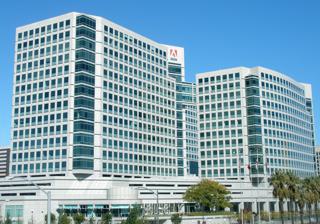
Building: Adobe World Headquarters
Country: United States of America
Year built: 1996
Office skyscraper complex, California Adobe World Headquarters Alternative names Adobe Systems Headquarters complex Adobe Systems I, II & III General information Status Completed Type Commercial offices Architectural style Modernism Location 151 South Almaden Boulevard San Jose, California Coordinates 37°19′52″N 121°53′38″W / 37.331°N 121.894°W / 37.331; -121.894 Opening West: 1996 East: 1998 Almaden: 2003 Founders: 2023 Owner Adobe Systems Height Roof West Tower: 78.9 m (259 ft) East Tower: 71.9 m (236 ft) Almaden Tower: 72 m (236 ft) Technical details Floor count West Tower: 18 East Tower: 16 Almaden Tower: 18 Floor area 980,953 sq ft (91,133.5 m 2 ) Design and construction Architect(s) Hellmuth, Obata & Kassabaum Structural engineer Nishkian Menninger Main contractor Devcon Construction References The Adobe World Headquarters is the corporate headquarters of Adobe Systems , located in San Jose, California . Towers The complex consists of four towers: West, East, Almaden, and Founders Tower. The 18-story, 78.9 m (259 ft) West Tower, first built in 1996, was the sixth tallest in the city of San Jose, and has 391,000 sq ft (36,300 m 2 ) of office space. The 16-story, 71.9 m (236 ft) East Tower has 325,000 sq ft (30,200 m 2 ) of office space, and was constructed next to the West Tower in 1998. In 2003, 17-story 72 m (236 ft) Almaden Tower was completed adding 273,000 sq ft (25,400 m 2 ). In 2023, The 18-story Founders Tower was completed, adding 1,250,000 sq ft (116,000 m 2 ). The buildings are situated atop of a 938,473-square-foot (87,187 m 2 ) enclosed parking garage. Both the West and East towers house Adobe's Research and Development and Sales and Marketing departments, while the Almaden Tower houses administration and staff. The Founders Tower was completed after Adobe changed the typeface on its logo in 2017, but features the pre-2017 logo for consistency with the three other towers. Design The buildings are known for their green design . The West Tower is listed as an Energy Star labeled building by the U.S. Environmental Protection Agency . In 2006, all three towers were awarded Leadership in Energy and Environmental Design (LEED) Platinum certification by the United States Green Building Council for environmental sustainability . San Jose Semaphore Adobe's Almaden Tower is also notable for having the "San Jose Semaphore," an installation consisting of four rotating lights created in 2006 by artist Ben Rubin . The lights rotate every 7.2 seconds according to a code; the pattern was deciphered in 2007 by Mark Snesrud and Bob Mayo, who discovered the final message being Thomas Pynchon 's The Crying of Lot 49 . The duo published a whitepaper chronicling their process of decoding. A new riddle was displayed in 2012; and the new code was deciphered in 2017 by high school teacher Jimmy Waters from Tennessee. Waters noticed that a particular sequence in the code might represent an audio silence. Running the full sequence through audio software and changing the pitch, he heard Neil Armstrong's " One small step for man " speech from the 1969 Apollo Moon landing . References